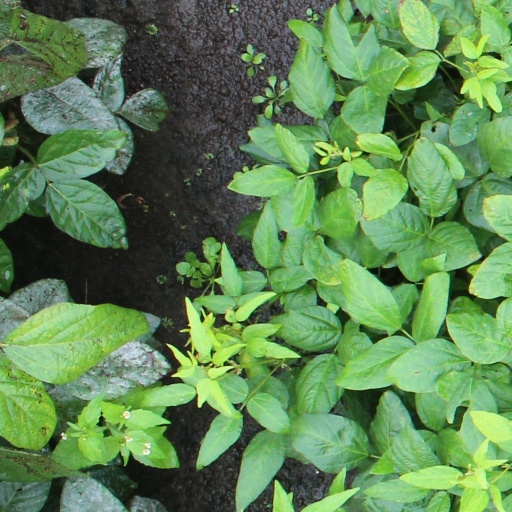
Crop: soybean